Pipi Estrada

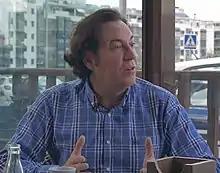
Estrada in 2019

José Manuel Estrada Calzada (born 12 March 1957), better known as Pipi Estrada, is a well-known Spanish sports journalist.